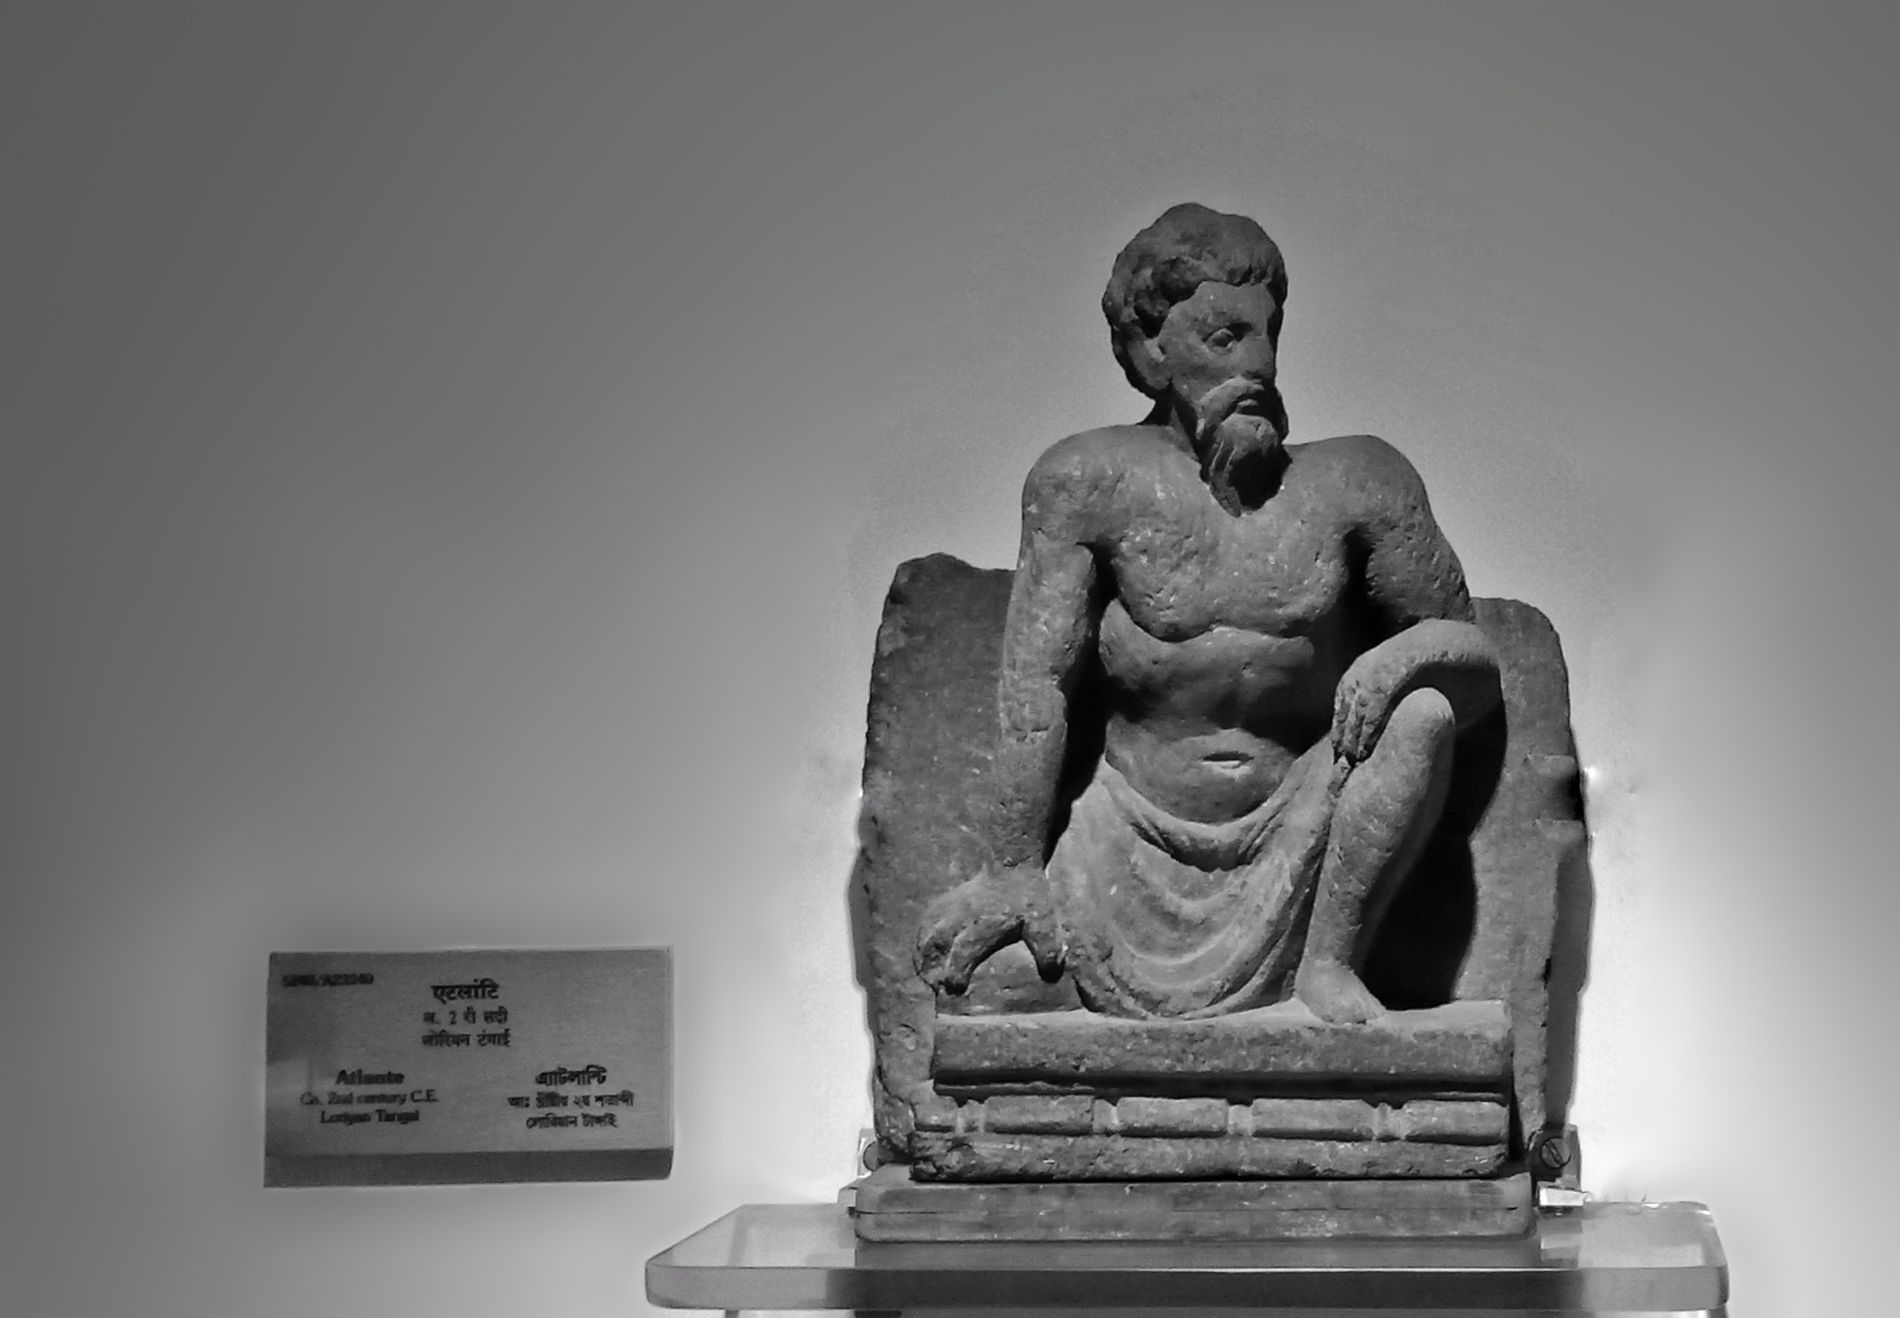
Old Statue
The image describes a status, it seems it is made from stone. It is a man sitting down. The statue is on a stone base. There is a  label to the left of statue. The background is a wall.
Eye Level shot. This image looks like taken in a museum. It feels quiet and maybe a bit historical. It is feels like a space for thinking. The label to the left is for people to know about the statue.
Labels: Archaeology, Art, Figurine, Person, Face, Head, Business Card, Paper, Text, Sculpture, Statue, Label, Background, wall, Base
Camera: OPPO CPH1729
Aperture: F2.2
Exposure: 1/50 sec
ISO: 176
Focal length: 3.5 mm